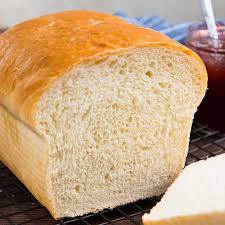
Waste category: biological